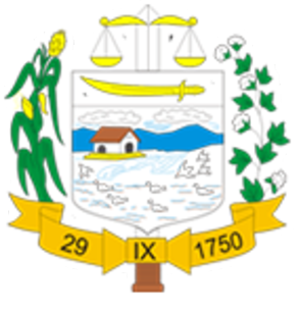
São Miguel est une municipalité brésilienne située dans l'État du Rio Grande do Norte.